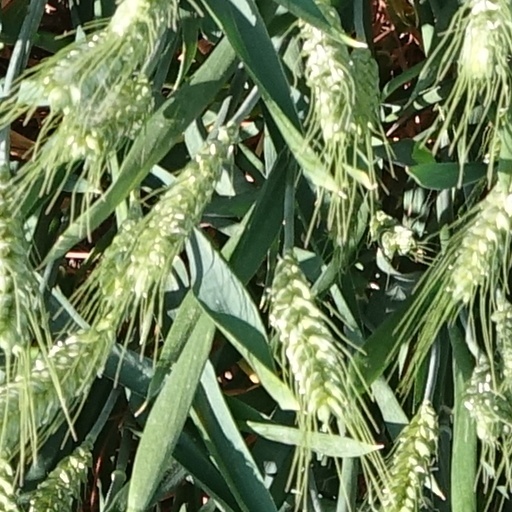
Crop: wheat